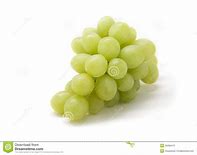
Label: Grapes